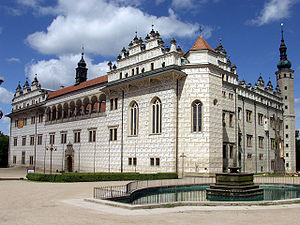
Bedřich Smetana / Biografi / Familiebaggrund og barndom
Grev Waldsteins slot i Smetanas fødeby, Litomyšl, i Bøhmen.
En stor rektangulær bygning af blege sten med flere rektangulære vinduer og dekorative elementer på taget
Bedřich Smetana var en tjekkisk komponist, der stod i spidsen for en musikalsk stil, der blev nøje forbundet med hans lands ønske om uafhængighed. Han betragtes således i sit hjemland som den tjekkiske musiks fader. Internationalt er han bedst kendt for sin opera Den solgte brud og for den symfoniske cyklus Má vlast, som skildrer komponistens fædrelands historie, legender og landskab.